Drawsko Pomorskie

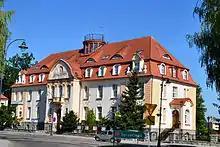
County office

Dramburg became part of the Kingdom of Prussia in 1701. With the reorganization of the Prussian provinces in 1815 following the Napoleonic Wars, Dramburg left the Neumark region and in 1818 became the seat of "Landkreis Dramburg" in the "Regierungsbezirk" of Köslin within the Prussian Province of Pomerania. Dramburg became part of the German Empire after the 1871 unification of Germany.